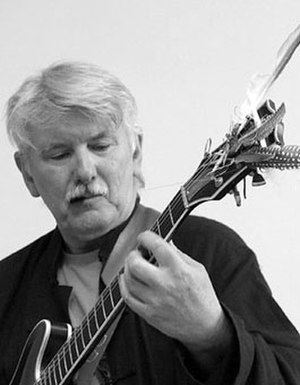
Pierre Dørge
Foto Hreinn Gudlaugsson
Pierre Dørge er en dansk guitarist, komponist, orkesterleder og musikmager. Dørge havde bassisten Erik Moseholm som lærer i skolen, og siden blev saxofonisten John Tchicai en anden afgørende inspiration for Dørges udvikling. Dørge dannede allerede som 14-årig sin egen gruppe, Copenhagen Jazz Quintet, og har siden dels spillet med vidt forskellige grupper som Leonardo Pedersens Jazzkapel, Cadentia Nova Danica, John Tchicais Kvartet, C M Musictrain, Hos Anna, Totalpetroleum og Svend Asmussens String Swing, og har selv haft en lang række forskellige orkestre: Padderok, Tubaba Troup, Thermænius og New Jungle Orchestra.